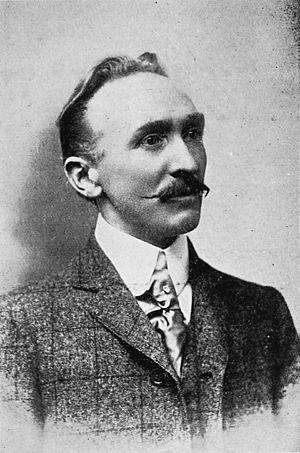
John MacBride, né le 7 mai 1868 à Wesport et mort le 5 mai 1916 à la prison de Kilmainham, est un républicain irlandais, exécuté en 1916 pour sa participation à l'Insurrection de Pâques.